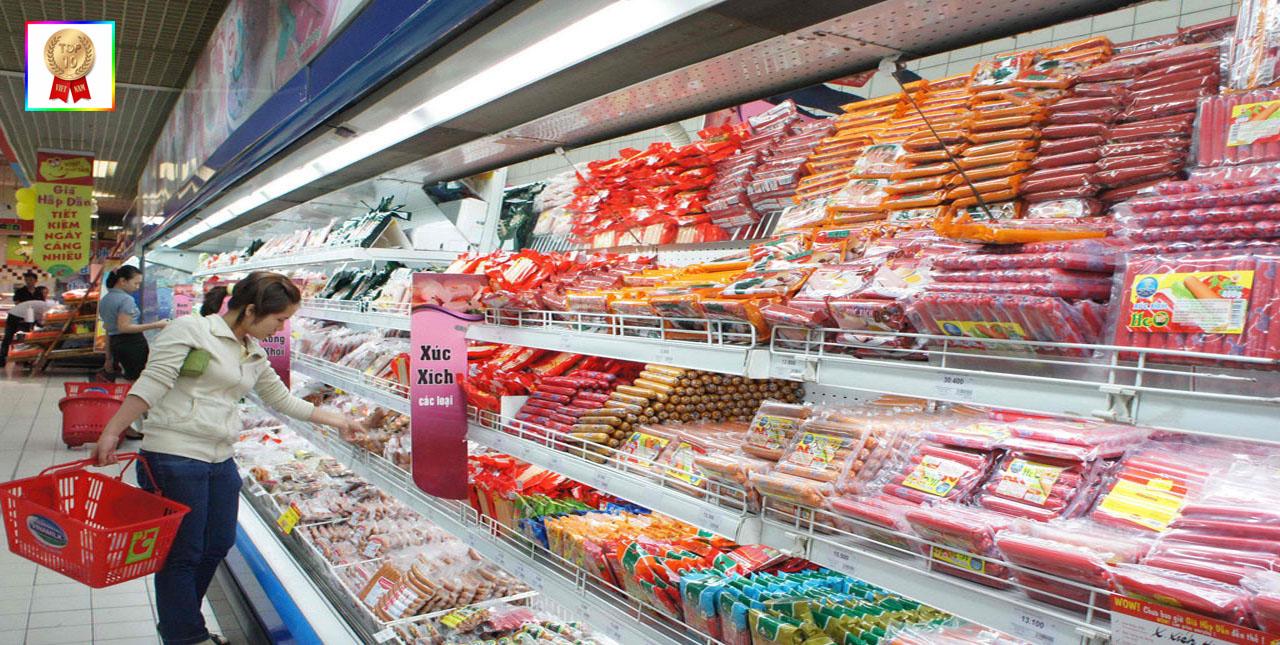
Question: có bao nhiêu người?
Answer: có ba người